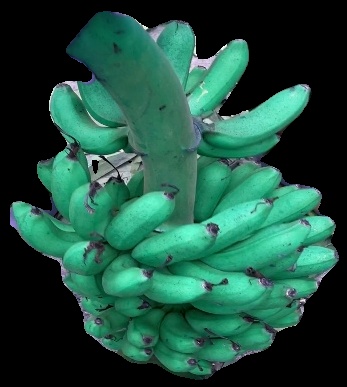
Variety: rasbale
Grade: grade1